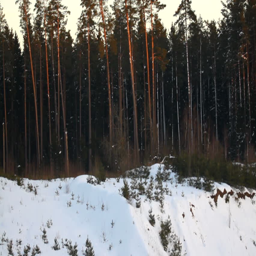
forest in the evening in winter , last sun rays